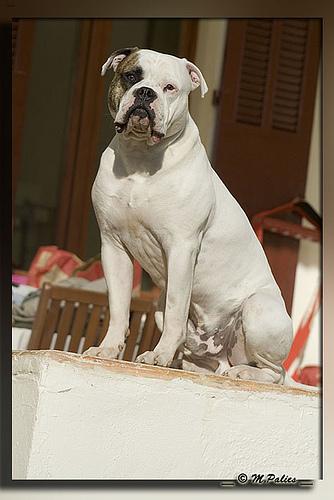
Breed: american bulldog